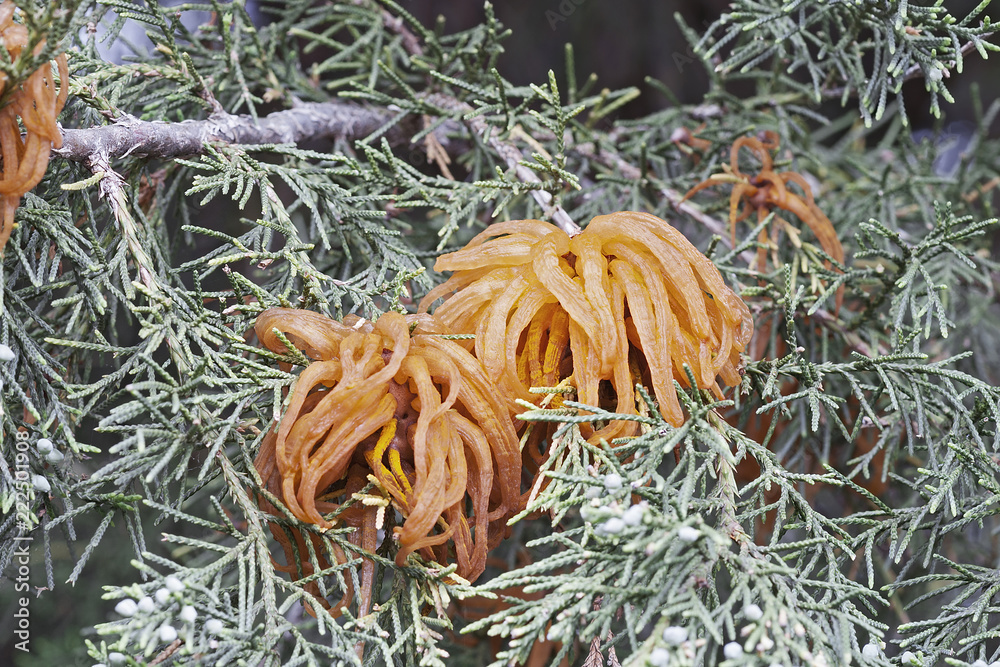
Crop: apple
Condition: rust